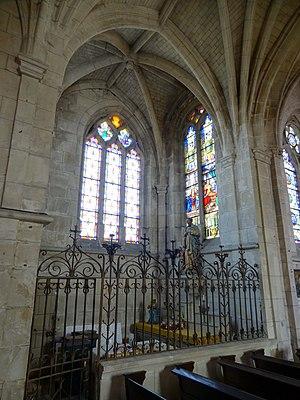
Intérieur de l'église - voir titre.
L'église Saint-Germain est une église catholique paroissiale située à Sacy-le-Grand, dans le département de l'Oise, en France. C'est un vaste édifice solidement construit, qui se démarque de la plupart des églises rurales tant par son ampleur que par l'ambition de son architecture. En même temps, sa structure est très complexe, et manque d'homogénéité stylistique du fait des nombreuses reconstructions partielles. Les travées qui flanquent le vaisseau central ne sont jamais analogues au nord et au sud. À l'origine, est une église romane de plan basilical, dont subsistent notamment les grandes arcades au nord de la nef. Les premiers remaniements et agrandissements interviennent au début du XIIIᵉ siècle avec le large collatéral sud de la nef, et surtout le chœur, qui conserve ses deux voûtes de la première période gothique. Le réaménagement de sa grande baie orientale à la période flamboyante fait oublier sa réelle époque de construction en regardant depuis l'extérieur.